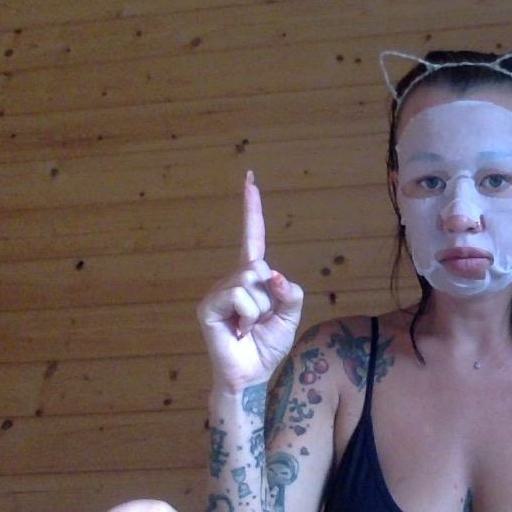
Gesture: one